Scheiblingstein

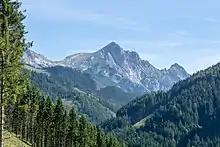
Viem of Scheiblingstein Kreuzmauer mountain tops

Scheiblingstein is a mountain in Styria, Austria at an elevation of 2197m high. It is part of the Haller Mauern.